The Doon School Quintet

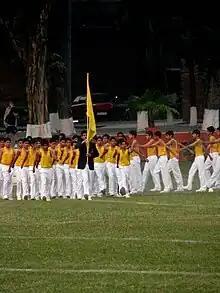
Marching exhibition in progress; while filming, MacDougall tried to identify a set of themes that held the "conceptual keys to the school's aesthetic structures", like clothing, eating, informal games and organized sports.

The third film follows the protagonist of "With Morning Hearts", as he moves to Jaipur House, one of the five main houses at Doon. He is shown studying, participating in field hockey, gymnastics, singing, and struggling to settle into the house and accept the authority of senior boys. The film captures his response and reactions, as he negotiates new situations, his changing surroundings, and tries to make a mark. While the film is largely observational, at some points MacDougall engages in informal conversations with the boys. Grimshaw writes "His techniques are intended to explore the domain of lived experience, what he calls 'social aesthetics'—the way that landscape (understood as sensory, emotional and material) shapes and is shaped by human subjectivity."